Question: Please indicate a possible affordance area of bicycle that can be used for pedaling
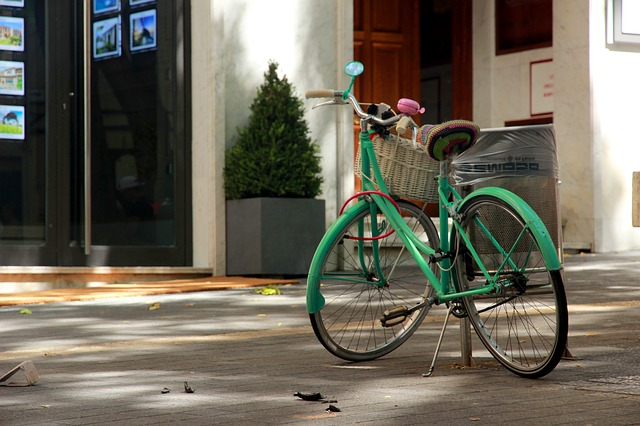
Answer: [377.5, 303, 409.5, 327]